Rómulo O'Farrill

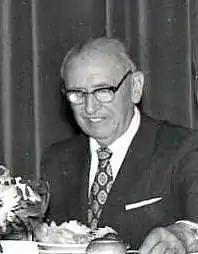
Romulo O'Farrill II in 1974

Rómulo O'Farrill II (15 December 1917 – 18 May 2006) was a Mexican multi-millionaire businessman.